34th Street–Herald Square station

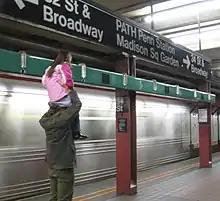
Girl using the "REACH New York, An Urban Musical Instrument" rack

There are closed passageways (but not free transfers) to the adjacent 42nd Street–Bryant Park station to the north and to 34th Street–Penn Station on the IRT Broadway–Seventh Avenue Line.